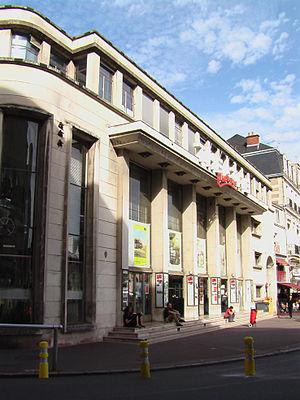
Ancien théâtre municipal de Poitiers, photo prise en 2011
"L’Ancien théâtre municipal de Poitiers est un édifice de ""style 1940"" situé sur la place du Maréchal-Leclerc.